Answer in natural language. Considering the relative positions, is black tv (highlighted by a green box) above or below lshaped dark countertop (highlighted by a red box)? Choose between the following options: below or above
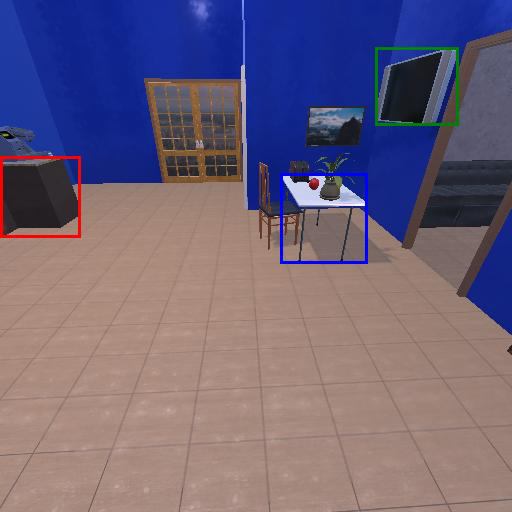
<answer>above</answer>